Indiana Jones and the Last Crusade

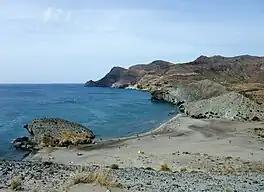
Playa de Mónsul in Cabo de Gata-Níjar Natural Park in Almería, Spain

Shooting in Venice took place on August 8. For scenes such as Indiana and Brody greeting Elsa, shots of the boat chase, and Kazim telling Indiana where his father is, Robert Watts gained control of the Grand Canal from 7 am to 1 pm, sealing off tourists for as long as possible. Cinematographer Douglas Slocombe positioned the camera to ensure no satellite dishes would be visible. San Barnaba di Venezia served as the library's exterior. The next day, filming moved to the ancient city of Petra, Jordan, where Al Khazneh (The Treasury) stood in for the temple housing the Grail. The cast and crew became guests of King Hussein and Queen Noor. The Treasury had previously appeared in "Sinbad and the Eye of the Tiger". The main cast completed their scenes that week, after 63 days of filming.